Westminster Millennium Pier

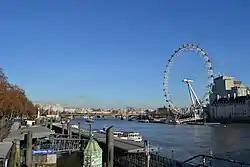
A view from Westminster Pier on the River Thames

The development of Westminster Millennium Pier was funded by the Millennium Commission as part of the Thames project, and it was one of five new piers opened in 2000 by the Commission on the Thames (the others being Blackfriars Millennium Pier, London Eye Pier, Tower Millennium Pier and Millbank Millennium Pier). Its creation was funded by the project as part of an integrated transport and regeneration strategy for the Thames led by London's Cross River Partnership.